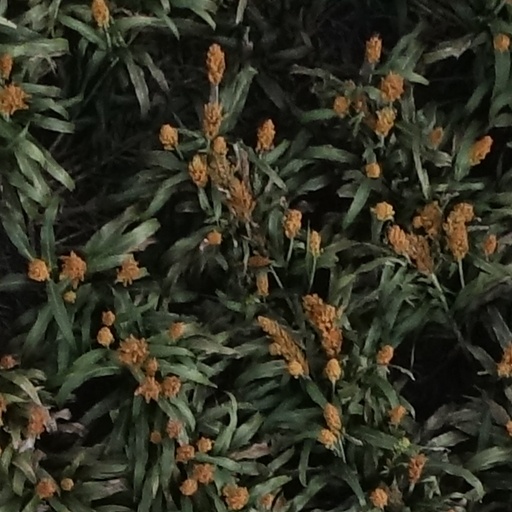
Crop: sorghum